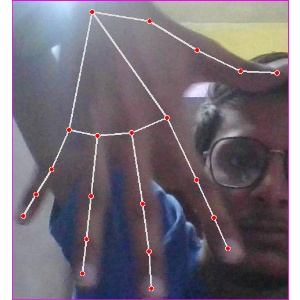
अक्षर: ढ